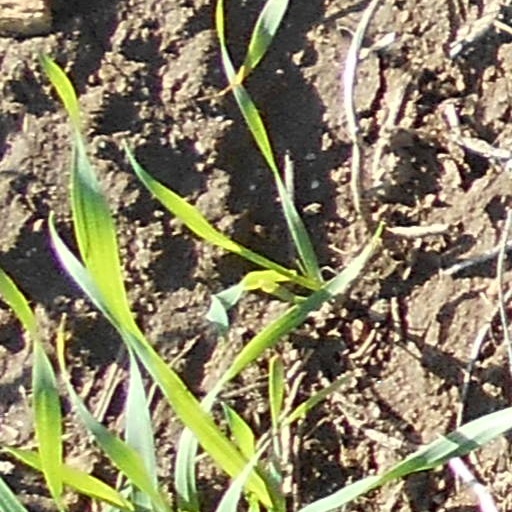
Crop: wheat